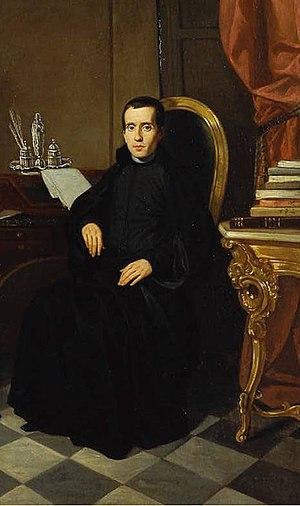
Jaume Balmes i Urpià, né à Vic en Catalogne, Espagne le 28 août 1810 et mort à Vic le 9 juillet 1848, est un écrivain religieux espagnol parmi les plus influents du XIXᵉ siècle. Malgré la brièveté de sa vie, il laisse une œuvre volumineuse. Ses traités philosophiques, en réfutant les erreurs de la philosophie moderne et en s'appuyant sur la scolastique chrétienne, influencèrent notablement la formation du néothomisme.